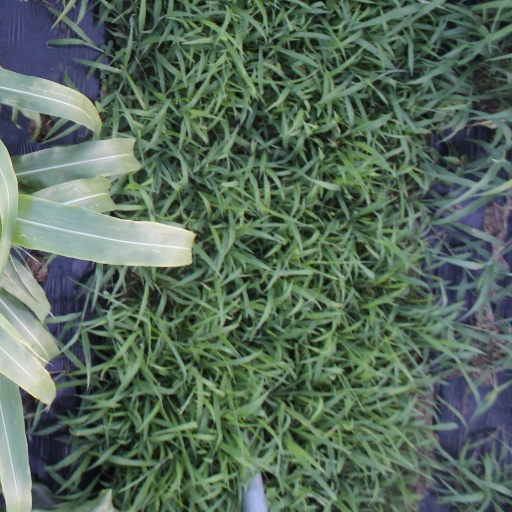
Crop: sorghum